Vernon Hill (sculptor)

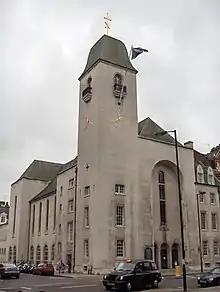
St Columba's Church: exterior and interior sculpture by Hill

Hill sculpted the Air Forces Memorial at Runnymede, designed by Maufe. Overlooking the Thames Valley, the memorial commemorates the more than 20,000 Royal Air Force servicemen and -women who died during World War II and have no known graves. The panels of inscriptions bear their names.